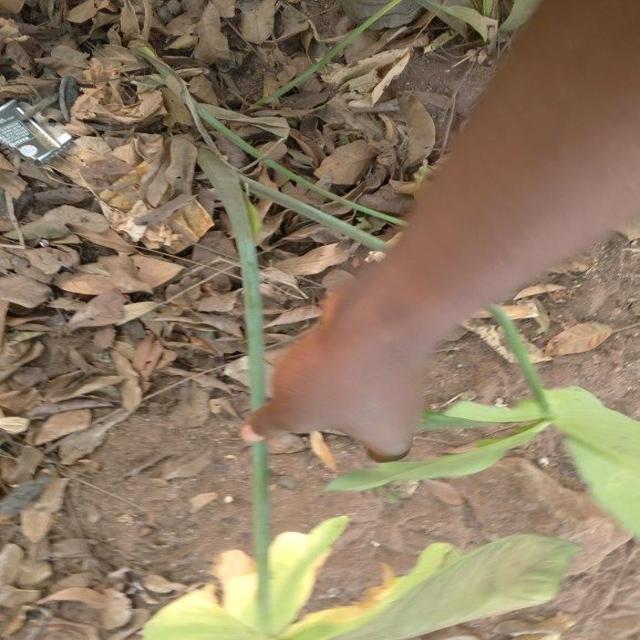
Label: Healthy